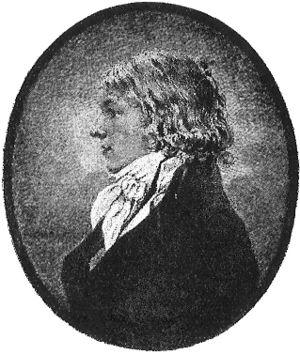
Felix Ivo Leicher, né le 19 mai 1727 à Bílovec, mort le 20 février 1812 à Vienne, est un peintre autrichien.